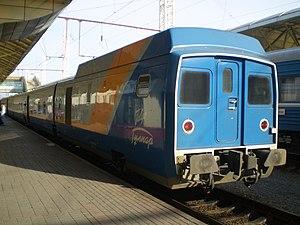
La gare de Noursoultan est une gare ferroviaire du Kazakhstan, elle est située à proximité du centre de la ville de Noursoultan, la capitale du pays.